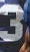
Number: 3